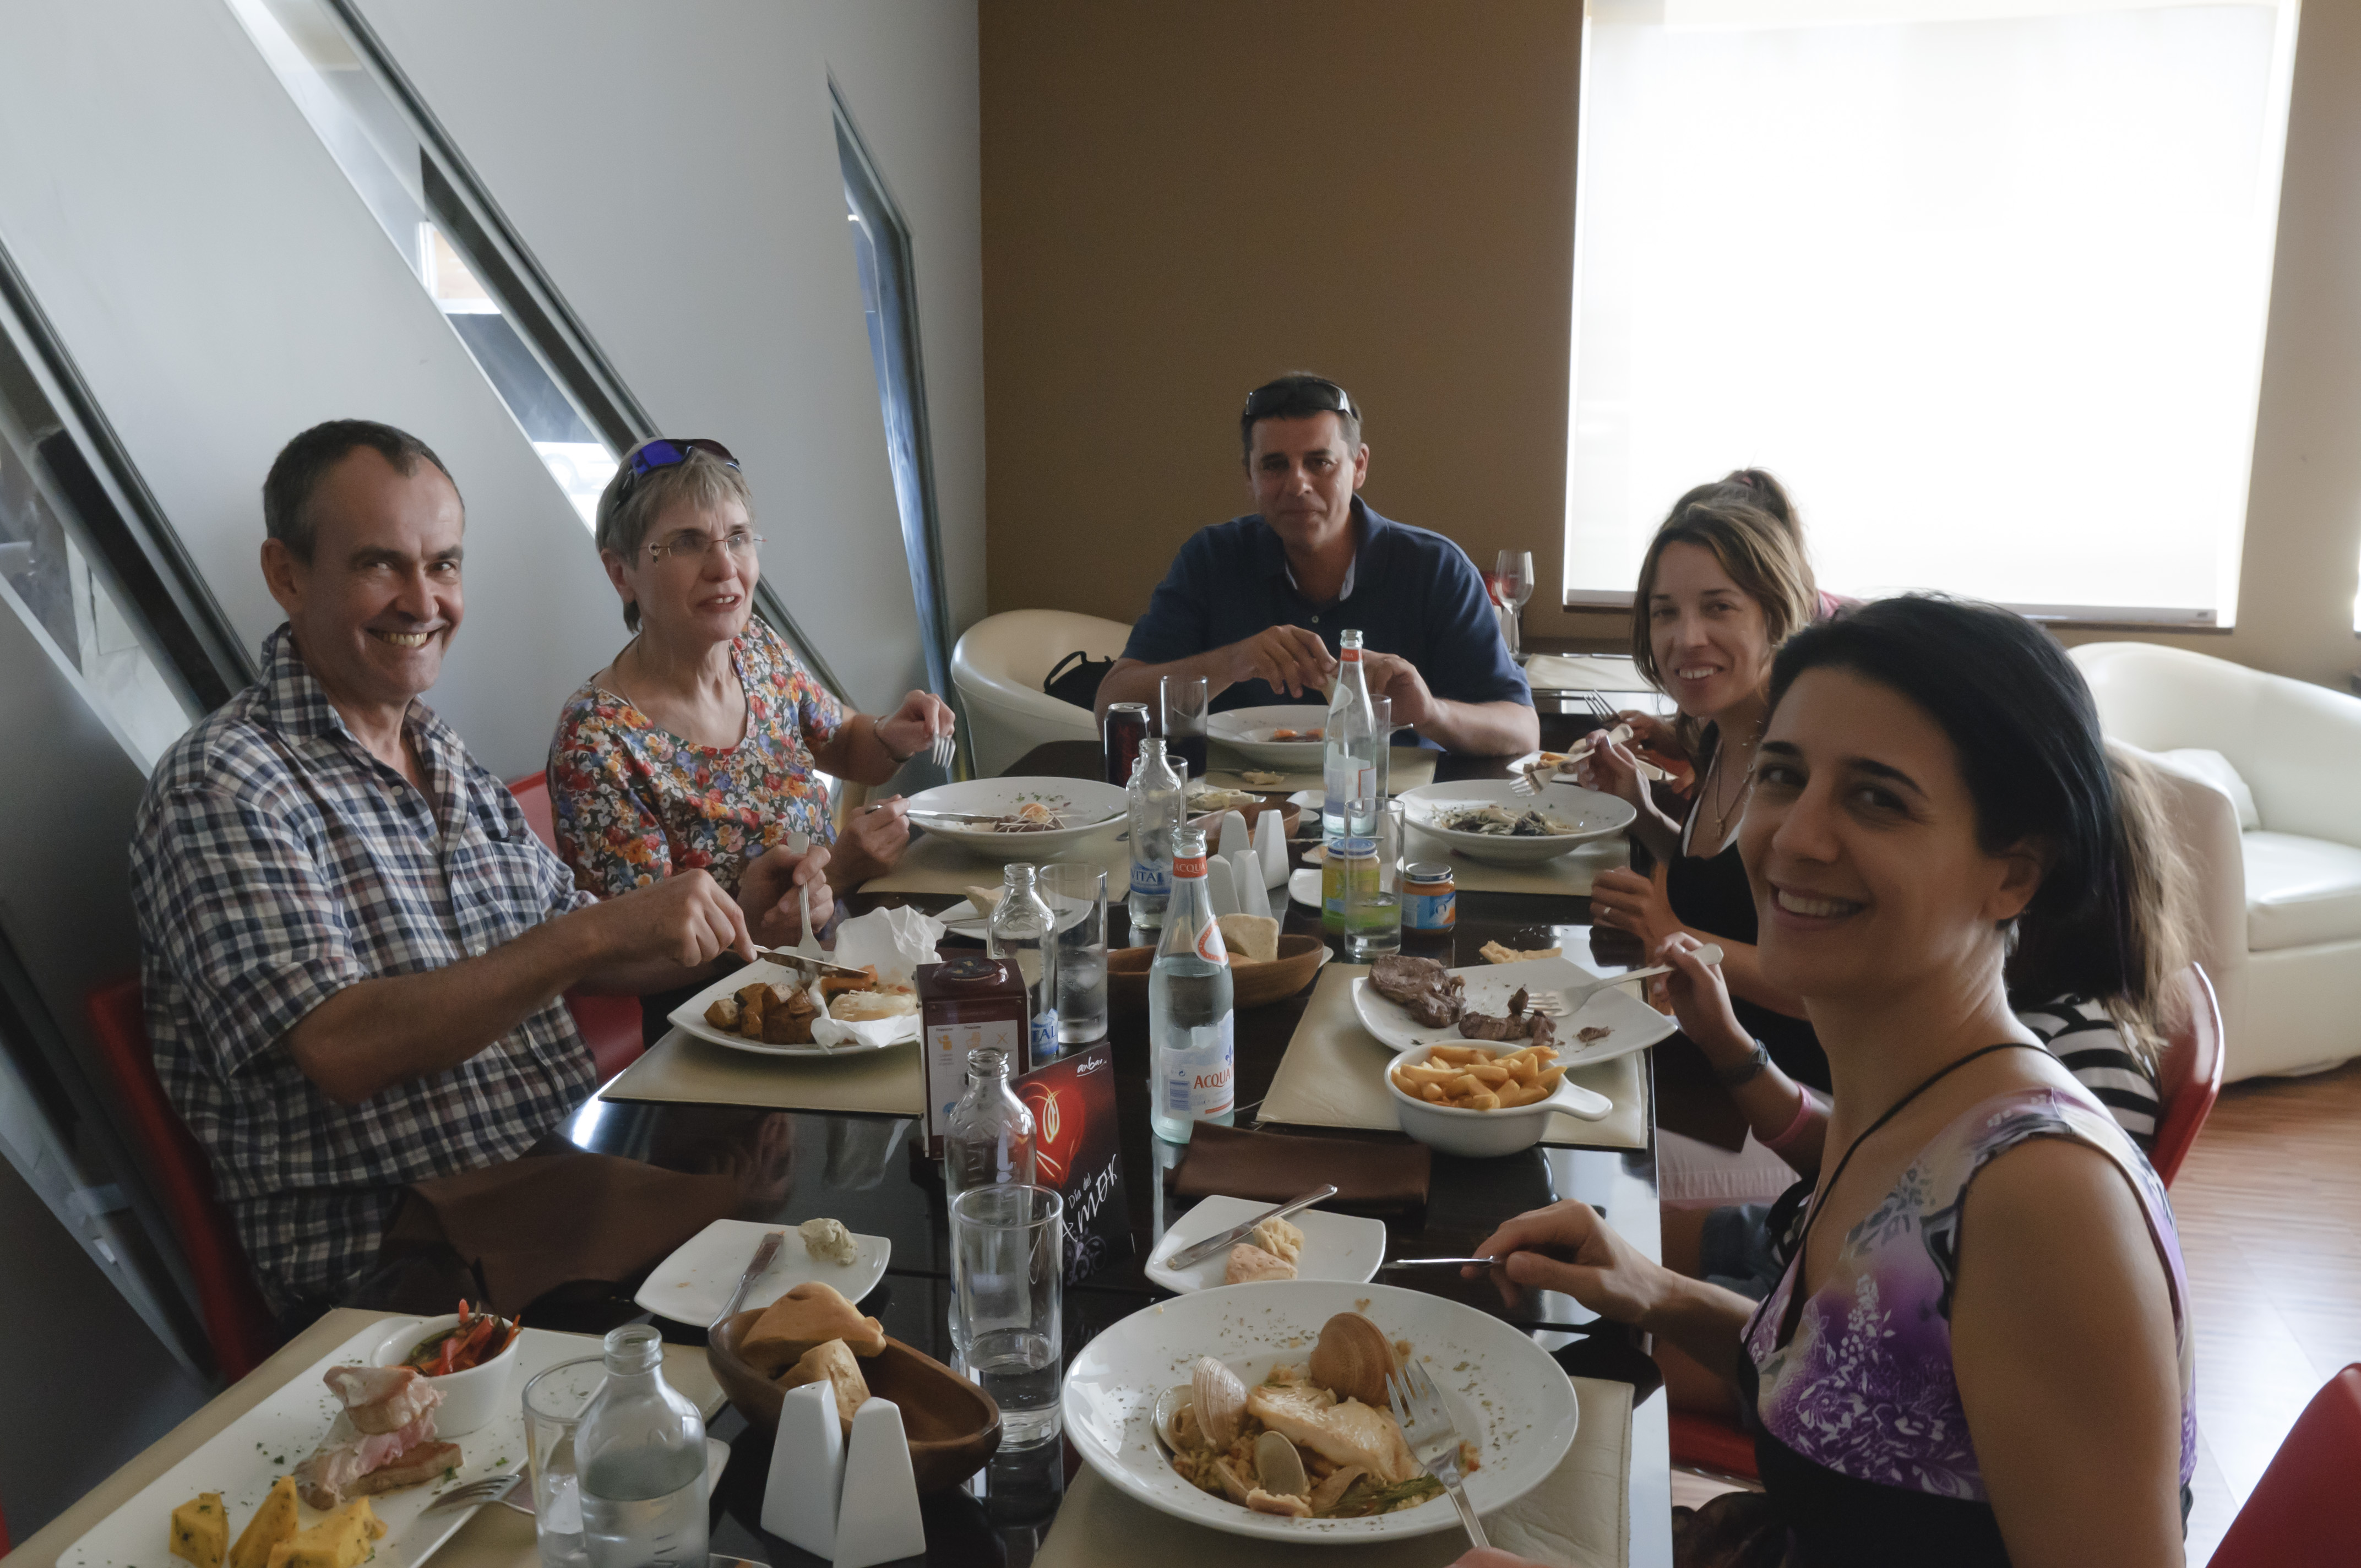
restaurant, meal, lunch, chile, eating, brunch, antofagasta, sense